Virgin Lips

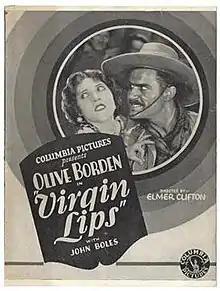

Virgin Lips is a lost 1928 American silent drama film directed by Elmer Clifton and starring Olive Borden, John Boles and Arline Pretty.